Paynauen Duyan Festival

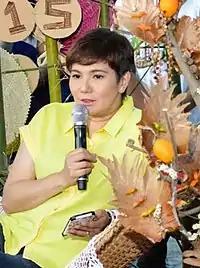
Amy Perez during the telecast of Umagang Kay Ganda

Paynauen a word of Zambal origin, literally means Pahingahan. Duyan is a local name for hammock, a favorite spot for resting and relaxing.